Thomas J. Yates

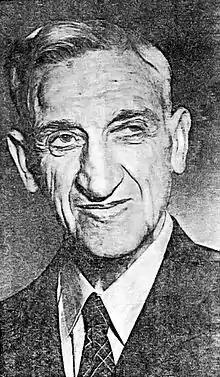

Thomas J. Yates (November 13, 1870 – February 8, 1958) was the first seminary teacher in the Church of Jesus Christ of Latter-day Saints (LDS Church). In 1912, the first released-time seminary classes met in a building adjacent to Granite High School in Salt Lake City, Utah.